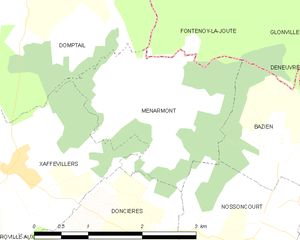
Carte des communes françaises Ménarmont
Ménarmont est une commune française située dans le département des Vosges en région Grand Est.